U.S. Route 60

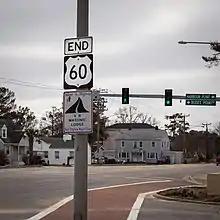
Posted eastern terminus in Virginia Beach

Most of the route east of Springfield is four-lane divided and several stretches are freeway-graded. On July 9, 2010, The Missouri Department of Transportation (MoDOT) finished the process of upgrading US 60 to four lanes along a segment between the towns of Willow Springs and Van Buren. This project's overall completion indicates that US 60 is now a four-lane facility from Springfield to Charleston, a distance of approximately . A stretch of US 60 from east of US 65 in Springfield to Rogersville has been in long range plans on being upgraded to freeway status, therefore removing all at-grade crossings, installing overpasses and interchanges, and access roads.